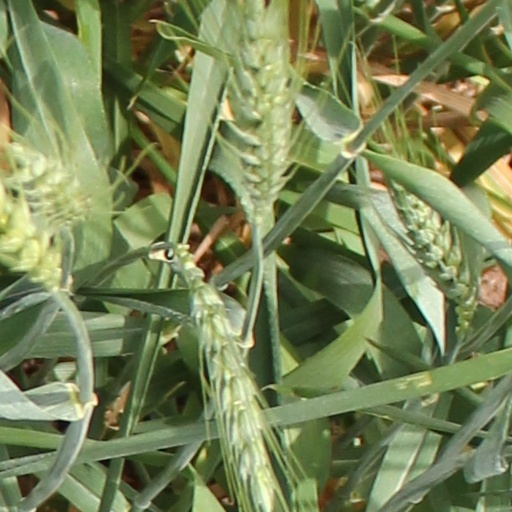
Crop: wheat